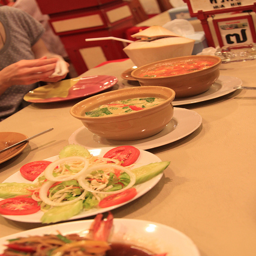
cups and saucers filled with soups and vegetables on a table
A table topped with plates of food and bowls of soup.
there are many different plates of food on this table
salad plate on a wooden table an soup in a bowl
A table full of plates and bowls of food.